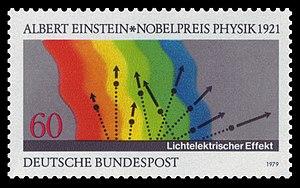
Albert Einstein né le 14 mars 1879 à Ulm, dans le Wurtemberg, et mort le 18 avril 1955 à Princeton, dans le New Jersey, est un physicien théoricien. Il fut successivement allemand, apatride, suisse et de double nationalité helvético-américaine. Il épousa Mileva Marić, puis sa cousine Elsa Einstein.